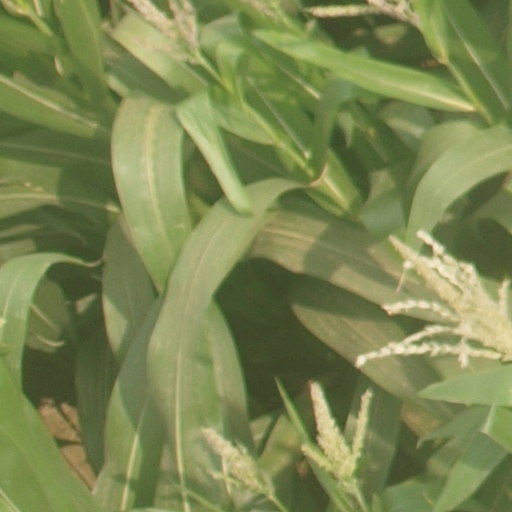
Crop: maize; corn